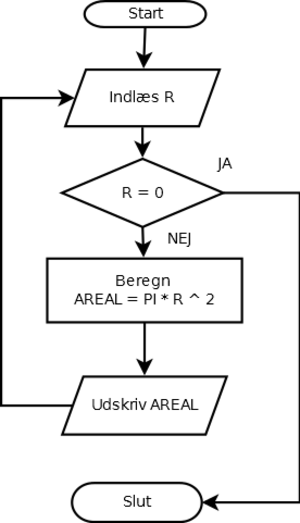
Flowchart
Eksempel på et flowchart, der beskriver et program til beregning af en cirkels areal.
Eksempel på et flowchart, der beskriver et program til beregning af en cirkels areal.
Flowcharts kaldes også rutediagrammer, og er en måde at afbilde algoritmer/arbejdsgange/processer, så man tydeligt kan se, i hvilken rækkefølge ting skal ske, hvilke beslutninger der skal træffes, og hvilke processer der skal udføres afhængigt af valget. Flowcharts var tidligere meget brugt inden for programudvikling, men de er ikke begrænset til denne anvendelse.